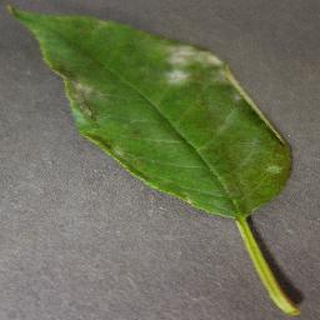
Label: cherry_powdery_mildew